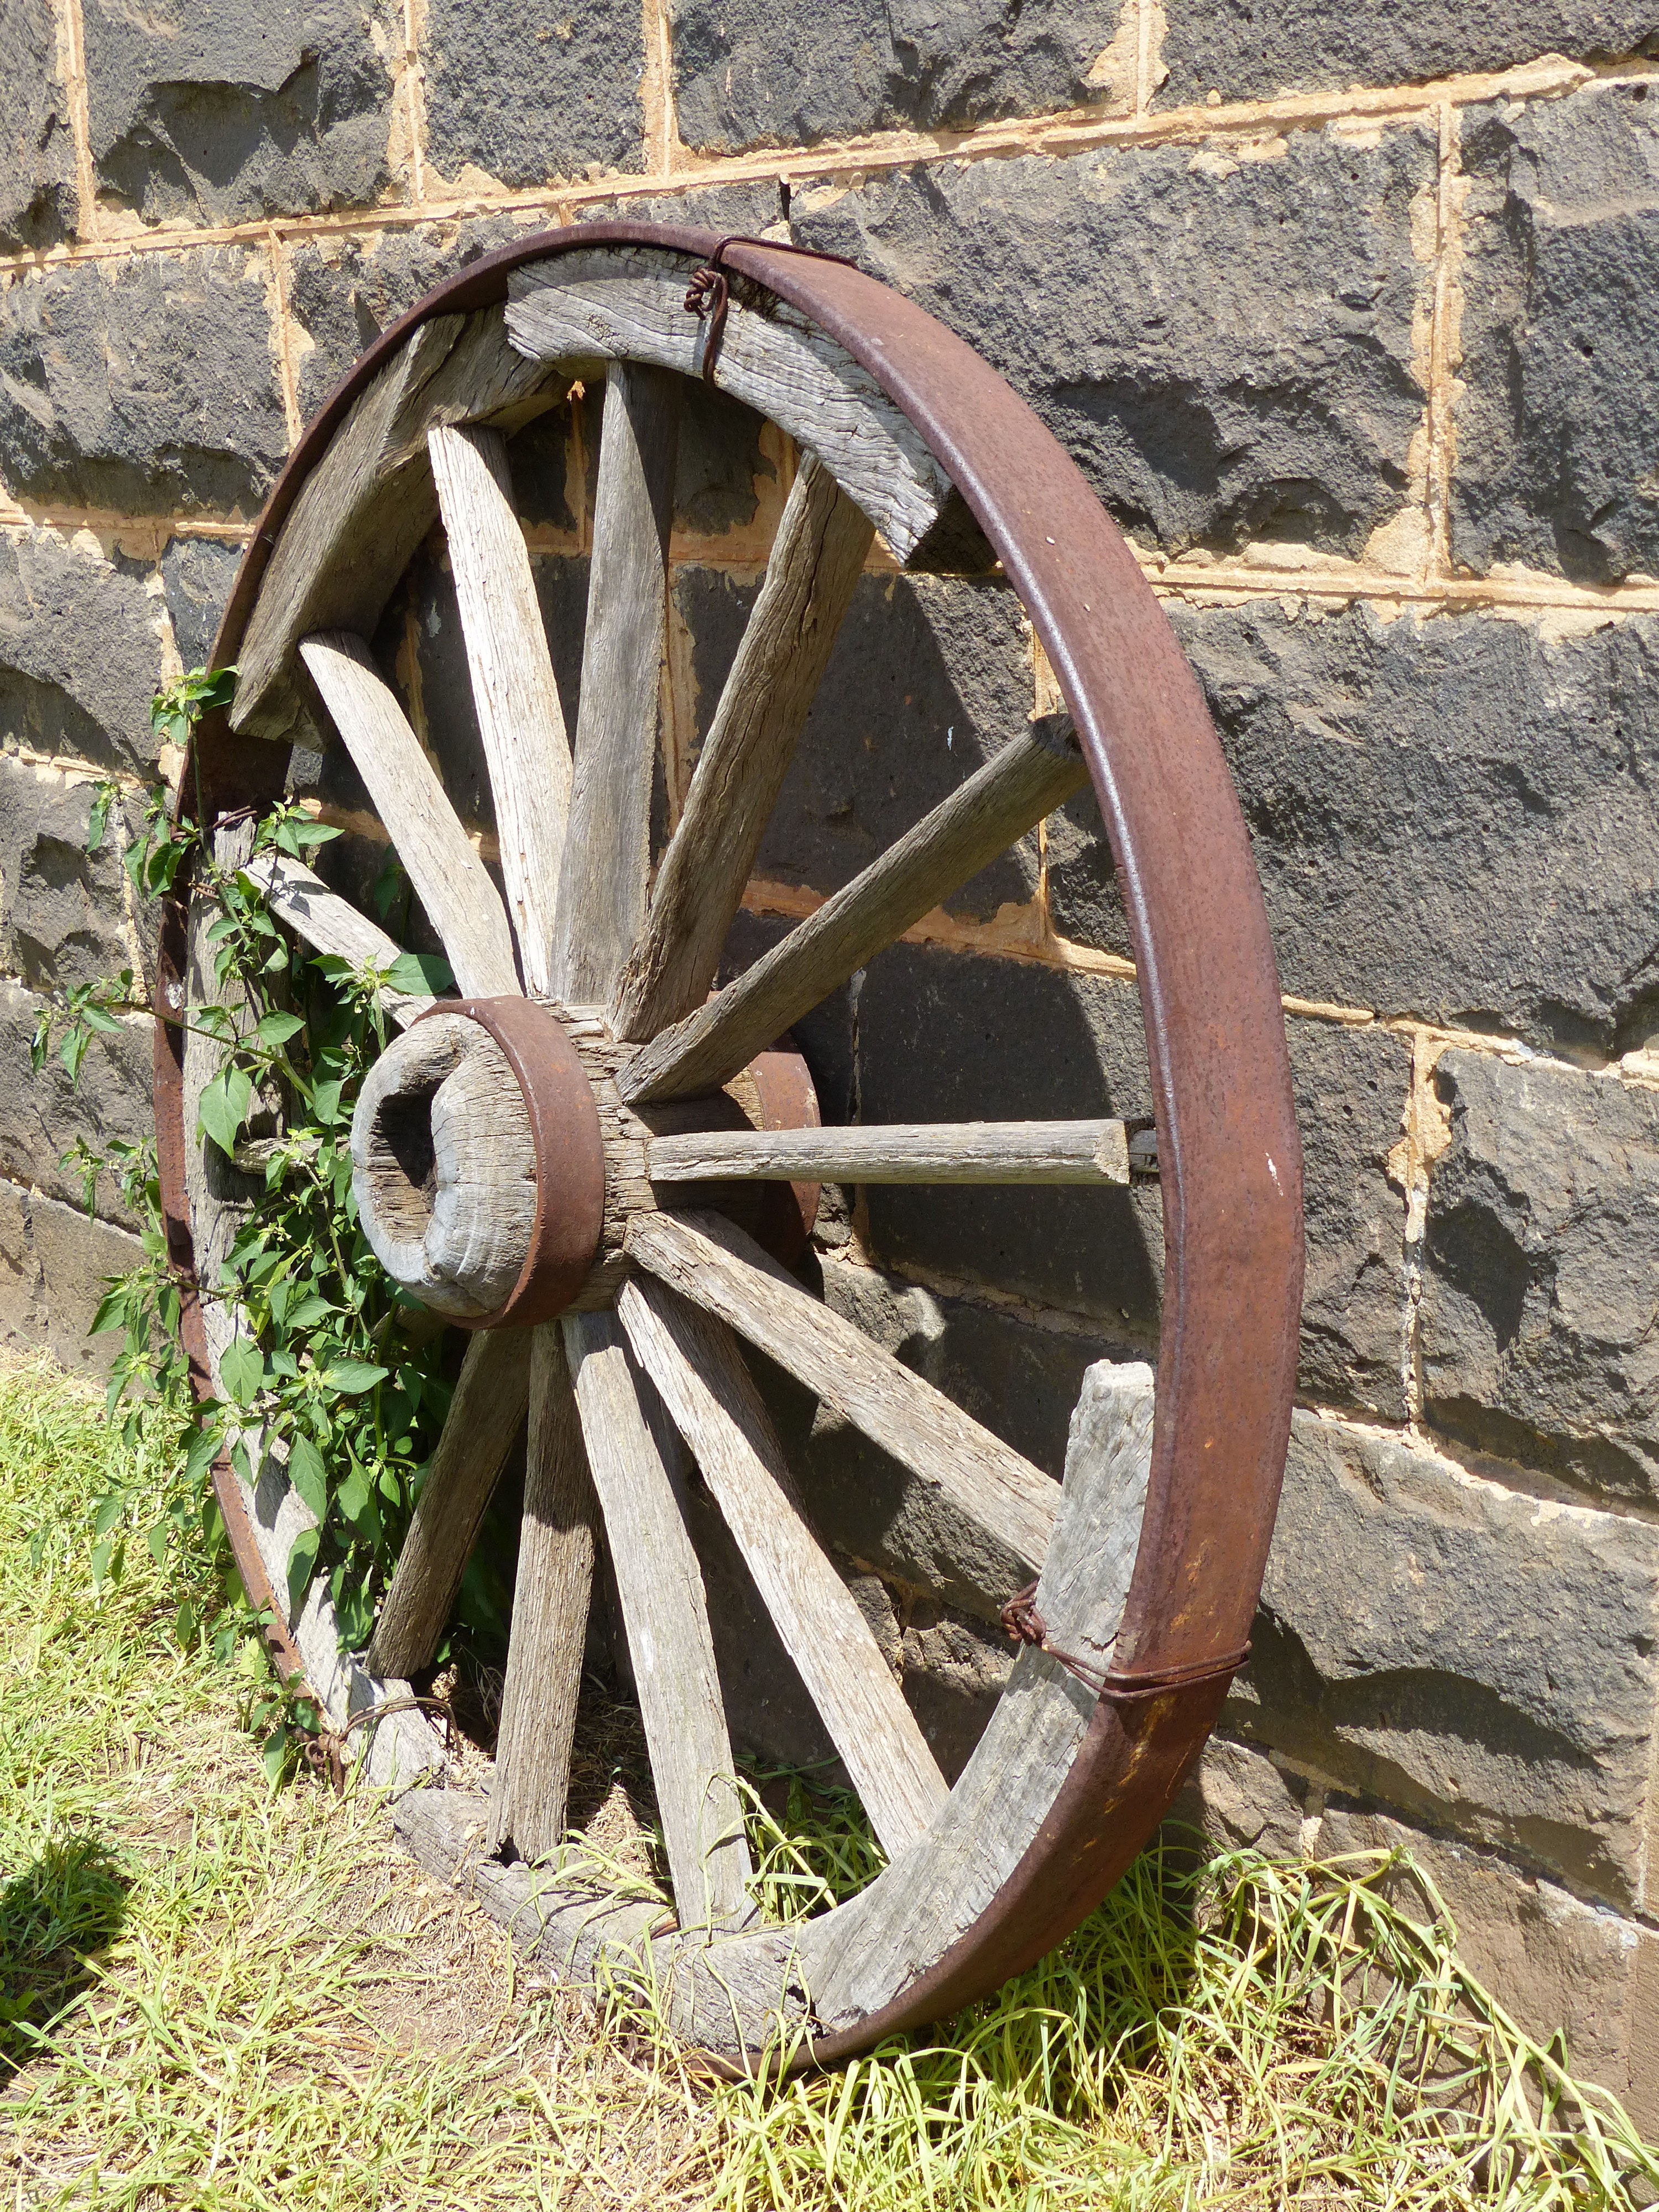
wood, vintage, antique, wheel, wagon, old, vehicle, spoke, historic, tire, sculpture, background, spokes, wooden, rim, cartwheel, wagon wheel, man made object